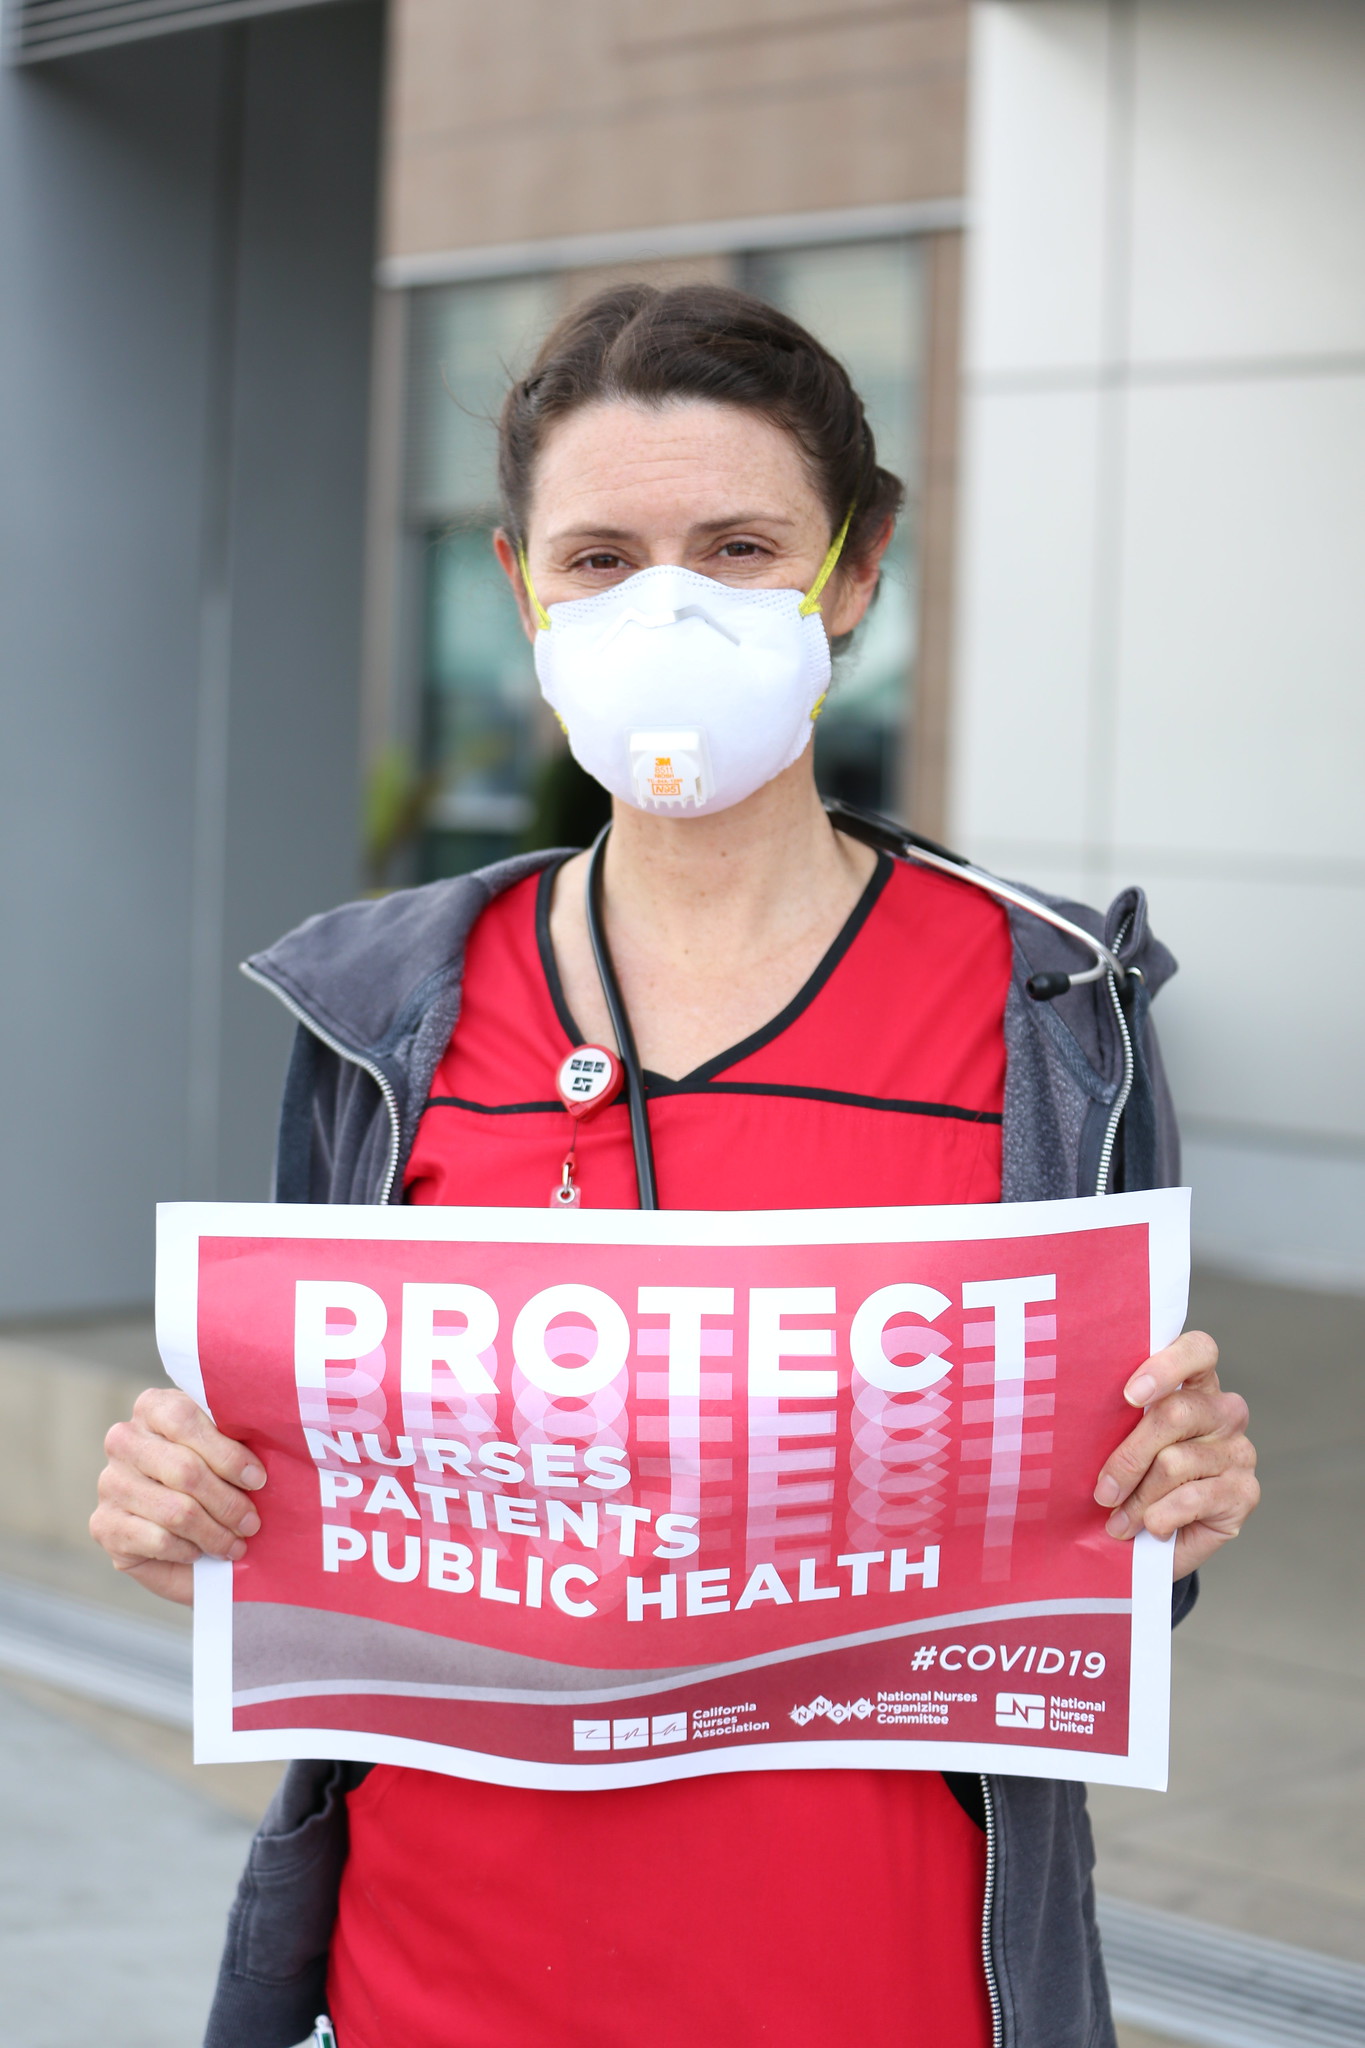
Objects detected:
Mask